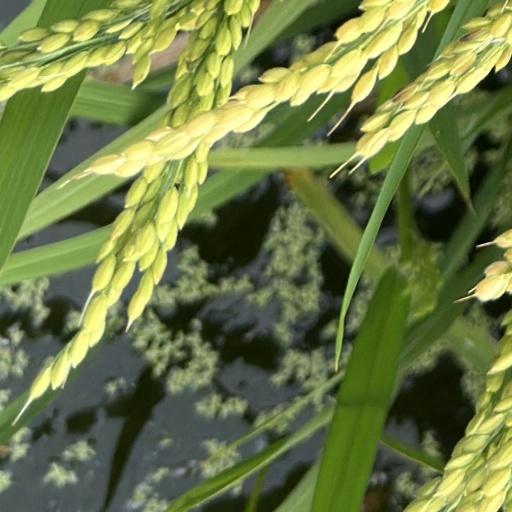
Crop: rice